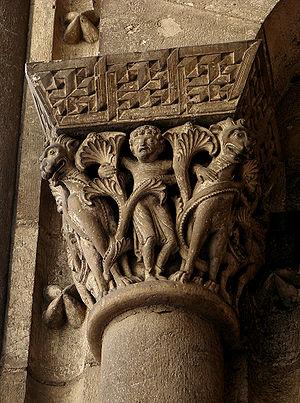
Cathédrale Saint-Etienne de Cahors (11ème - 12ème siècle). Un chapiteau.